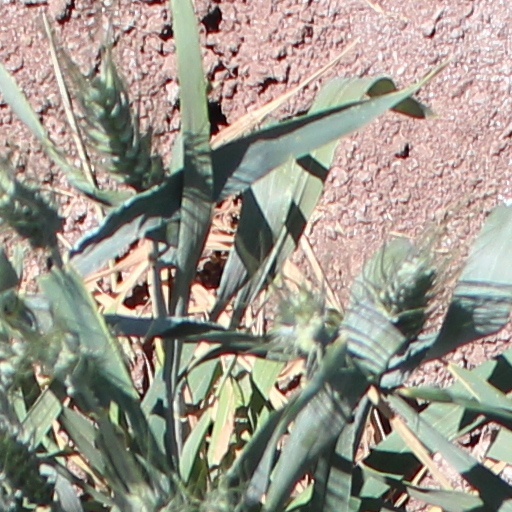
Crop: wheat